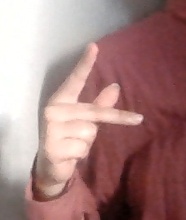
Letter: dha